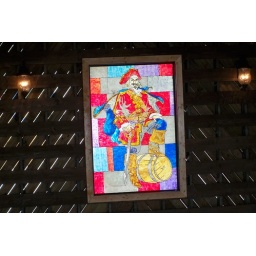
Stain glass window in shipwreck bar on Half Moon Cay